Canada in World War II

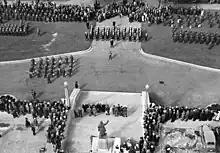
The lieutenant governor of British Columbia announcing Canada's entry into the war on 10 September 1939

It had been clear that Canada would elect to participate in the war before the invasion of Poland on 1 September 1939. Four days after the United Kingdom had declared war on 3 September 1939, Parliament was called in special session and both King and Manion stated their support for Canada following Britain, but did not declare war immediately, partly to show that Canada was joining out of her own initiative and was not obligated to go to war. Unlike 1914 when war came as a surprise, the government had prepared various measures for price controls, rationing, and censorship, and the War Measures Act of 1914 was re-invoked. After two days of debate, the House of Commons approved an Address in Reply to the Speech from the Throne on 9 September 1939 giving authority to declare war to King's government. A small group of Quebec legislators attempted to amend the bill, and CCF party leader J. S. Woodsworth stated that some of his party opposed it. Woodsworth was the only Member of Parliament to vote against the bill. The Senate also passed the bill that day. The Cabinet drafted a proclamation of war that night, which Governor General Lord Tweedsmuir signed on 10 September. King George VI approved Canada's declaration of war with Germany on Sept. 10. Canada later also declared war on Italy (11 June 1940), Japan (7 December 1941), and other Axis powers, enshrining the principle that the Statute of Westminster conferred those sovereign powers on Canada.